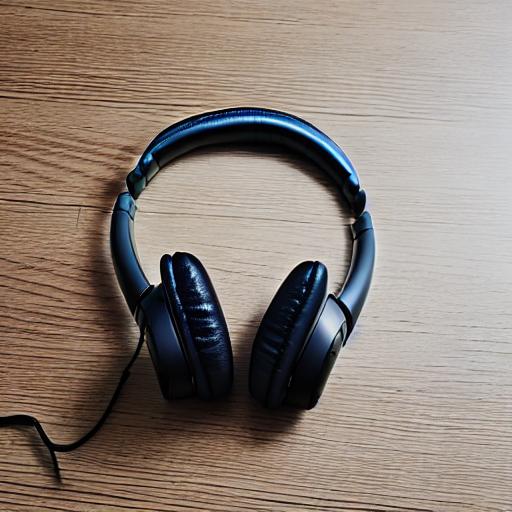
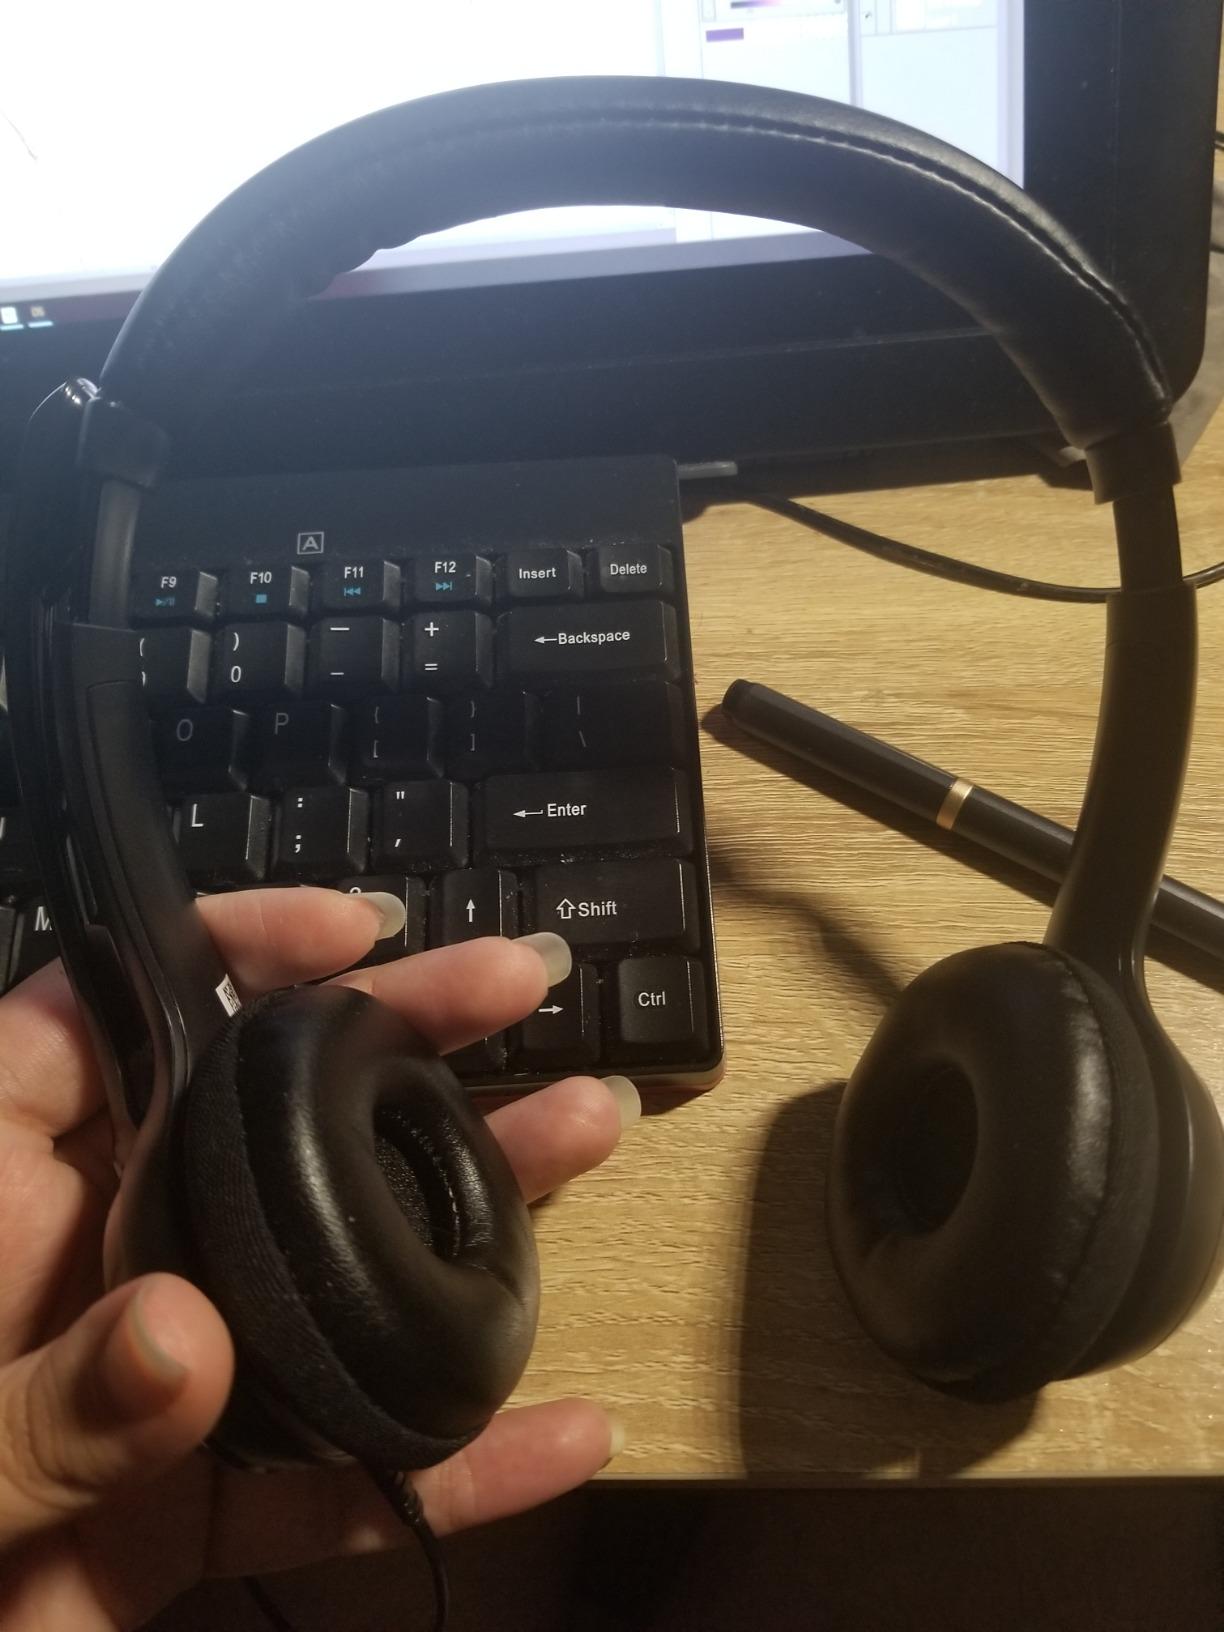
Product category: headphones
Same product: no